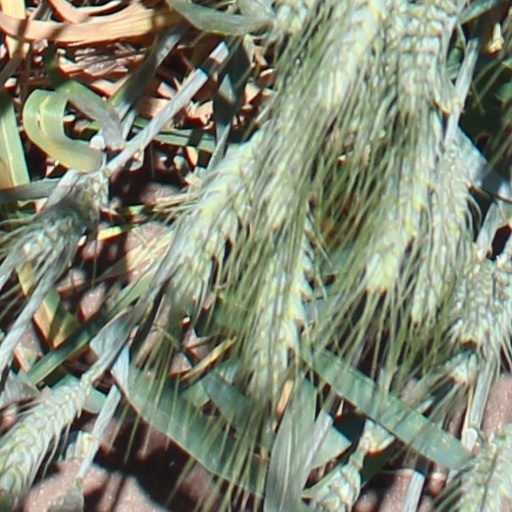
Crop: wheat